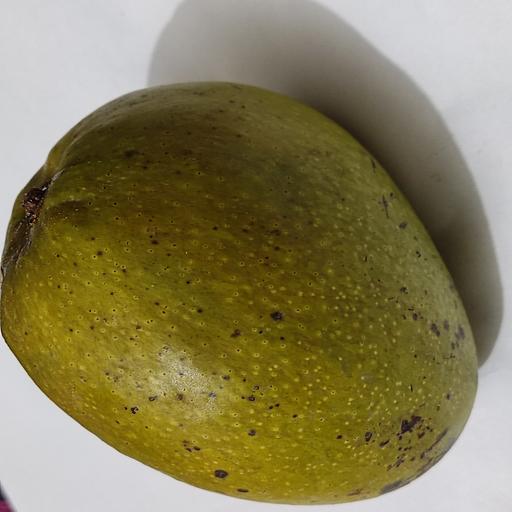
Crop type: Mango_Bari